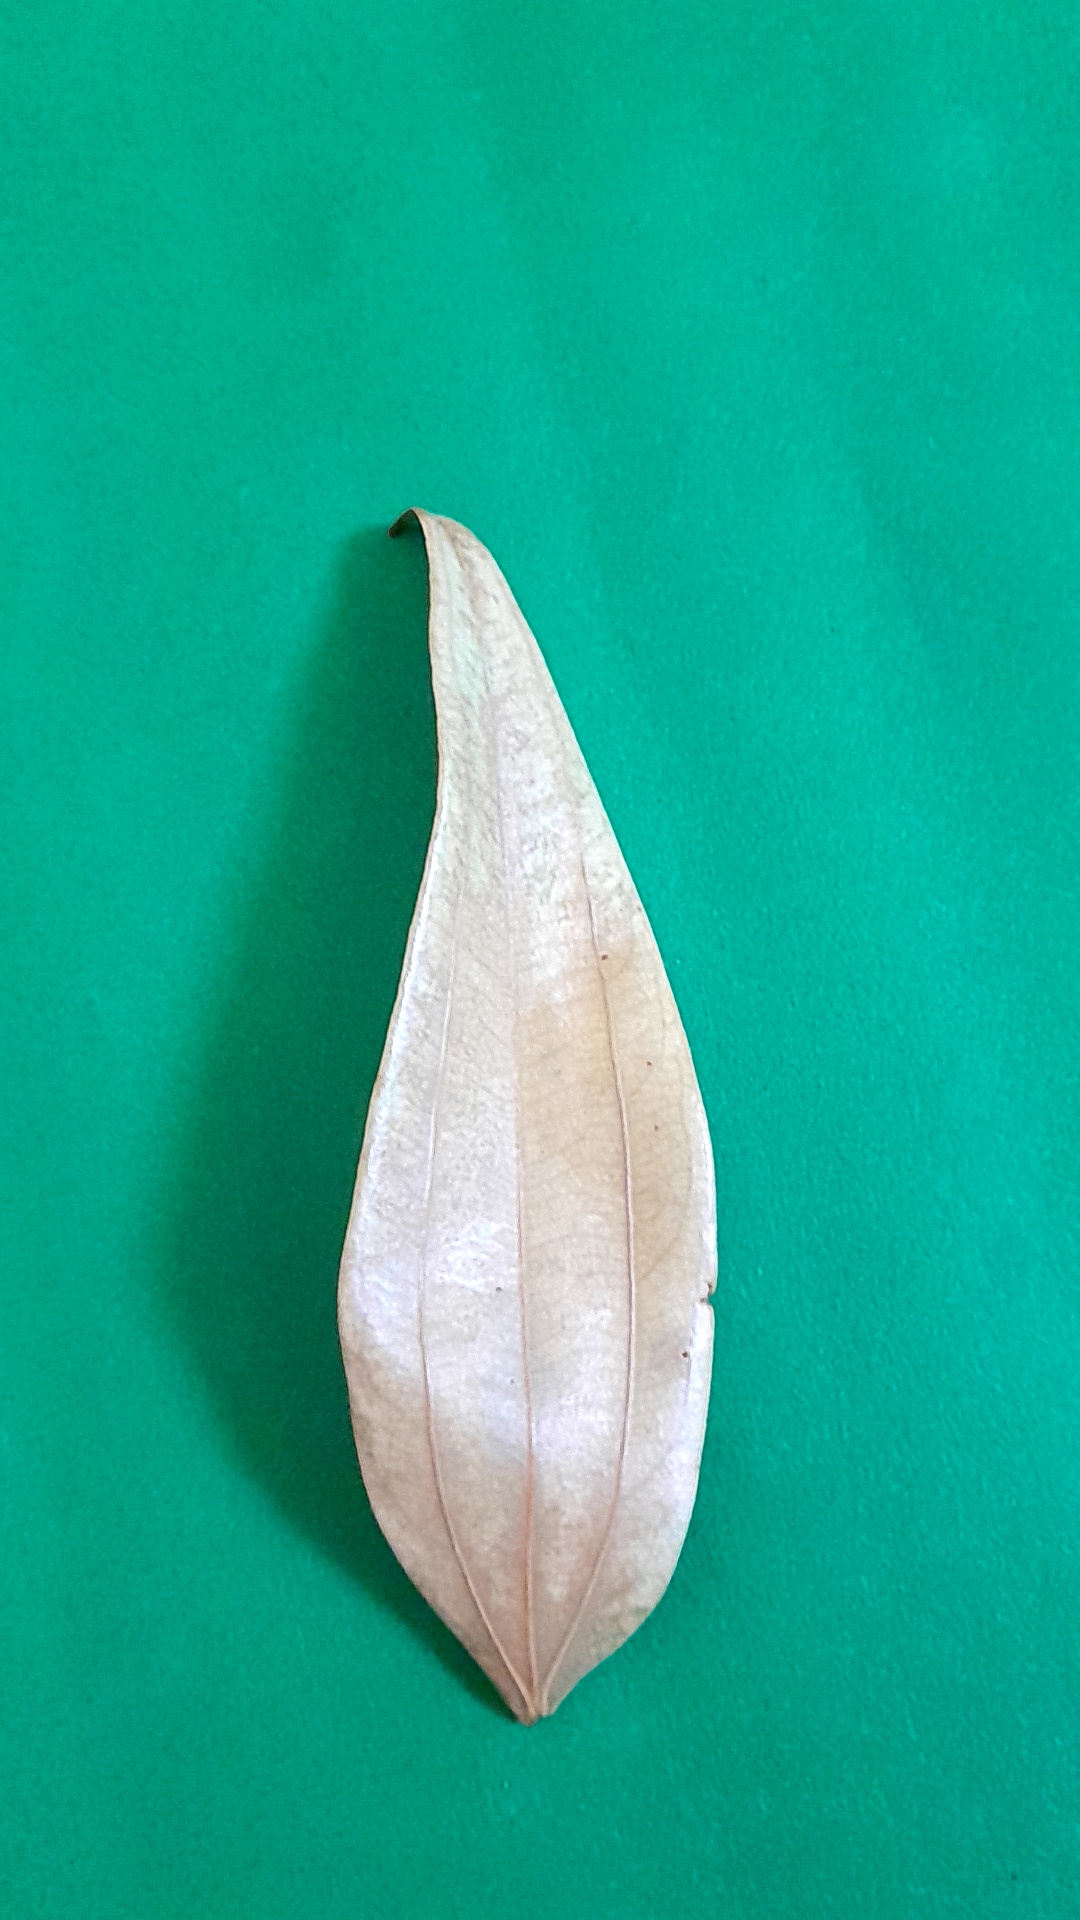
Label: Dry Leaf